John Eliot Bowen

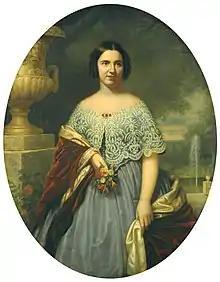
Portrait of his mother, Lucy Tappan Bowen, by Francis Bicknell Carpenter, 1859, at the National Gallery of Art

John Elliot Bowen was born on June 8, 1858, in Brooklyn, N. Y. He was the fifth of seven sons born to Henry Chandler Bowen (1813–1896) and Lucy Maria Tappan (1825–1863). He was a direct descendant, on his father's side, from the Apostle Eliot, whose name he bore. On his mother's side, he was a great-grand nephew of Benjamin Franklin.